Gary Ghahremani

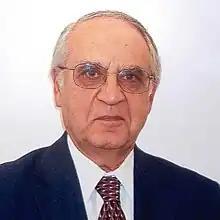

Gary G. Ghahremani is an Iranian-American radiologist specializing in diagnostic and gastrointestinal imaging with over 40 years experience as Professor of Radiology. His work has been cited in over 5000 medical papers.